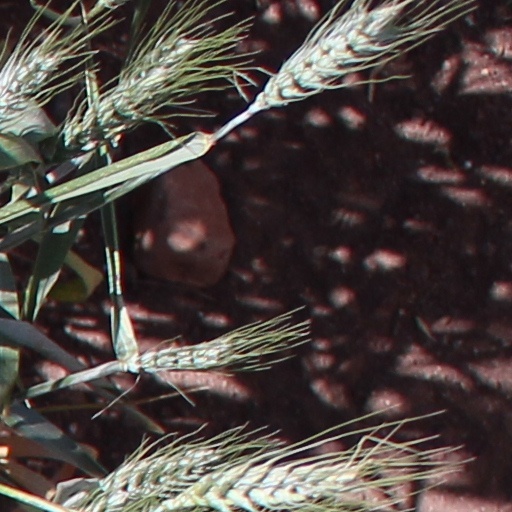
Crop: wheat